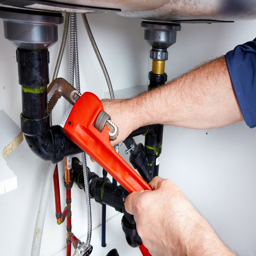
industry underneath sink fixing a pipe